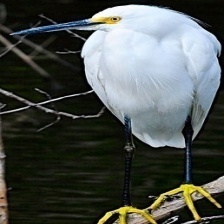
Species: SNOWY EGRET
Scientific name: EGRETTA THULA